Nicholas Magallanes

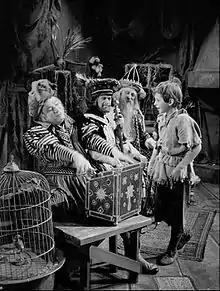
Three Kings and Amahl, "Amahl and the Night Visitors", 1958

In 1951 Magallanes appeared with Tanaquil Le Clercq in the CBS TV special "Premier". He also danced in the live premier of the first opera composed for television in America – "Amahl and the Night Visitors" on the debut of the "Hallmark Hall of Fame" show for the NBC network in the role of the Dancing Shepherd (1951). In later years he was also featured on several other broadcasts including: "Camera Three" for CBS as Prince Siegfried in "Swan Lake" (1956), "Omnibus" in "A Midwinter Night's Dream" (1961) and episodes of "The Bell Telephone Hour" for NBC (1962–1964). His performances on film included a collaboration with Tanaquil Le Clercq dancing "La Valse" (1951) and with Louis Falco in a production of "Dionysus" in the role of Pentheus (1963). In 1967 he also collaborated with Suzanne Farrell, Edward Villella and Francisco Moncion in Balanchine's "A Midsummer Night's Dream" dancing the role of Lysander.